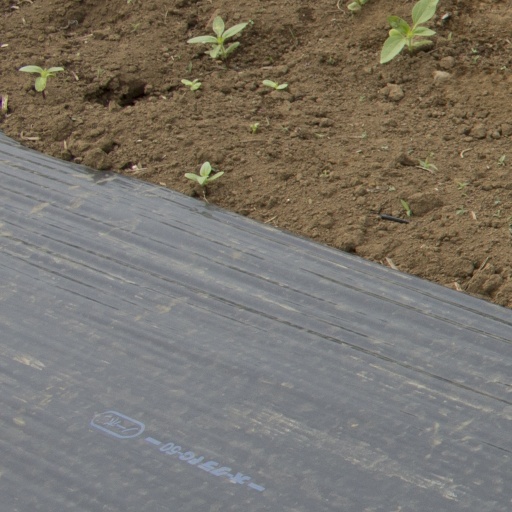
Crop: Jerusalem artichoke